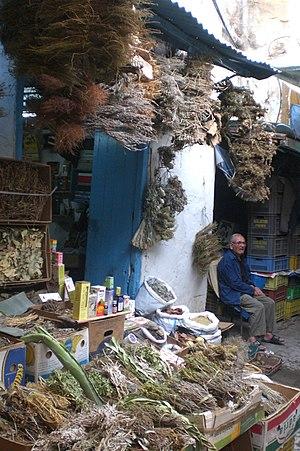
Le souk El Blat ou souk des Tuiles est l'un des souks de la médina de Tunis, spécialisé dans la vente des plantes médicinales.